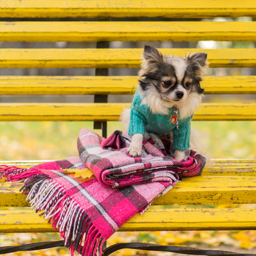
dog sitting on the bench